Patua

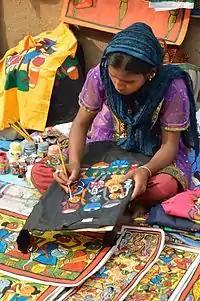
A Patua working at the "International Kolkata Book Fair 2013" that held at Milan Mela complex, Kolkata.

The Patua (Bengali: পটুয়া, "paṭuẏā") are an artisan community found in the state of West Bengal, Bihar, Jharkhand and Odisha in India and parts of Bangladesh. Some Patuas are Hindus, while others are Muslims. Hindu Patuas are active in the Kalighat and Kumartuli regions of Calcutta, along with some other parts of West Bengal, where they are reduced in number. It is believed that most Patuas are actually converts from Hinduism to Islam. Today, they practice customs that are both Hindu and Islamic in nature. They may have also been Buddhist at various points in time. Today, however, the majority of them are impoverished Muslims who rely on patronage from mainly Hindus, but also increasingly from tourists who buy their painted scrolls, as Frank J. Korom has described and analysed in his book "Village of Painters: Narrative Scrolls from West Bengal" (2006. Santa Fe: Museum of New Mexico Press).